Sushant Singh Rajput

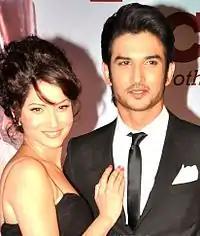
Rajput with Ankita Lokhande at "Kai Po Che"s premiere in 2013

In 2011, Rajput was spotted by Mukesh Chhabra, the casting director of "Kai Po Che!", who invited him for an audition. He was in the process of enrolling for a course in filmmaking at Stanford University but decided to accept the offer. He was subsequently cast in the role of Ishaan Bhatt, a district-level cricketer who was a victim of politics in the selection fraternity and one of the three leads, along with Rajkummar Rao and Amit Sadh. The film was directed by Abhishek Kapoor and based on the Chetan Bhagat novel called "The 3 Mistakes of My Life", which dealt with the life of three friends affected by the 2001 Gujarat earthquake and the 2002 Gujarat riots. It was released in 2013 and became a critical and commercial success. Rajput received a nomination for the Filmfare Awards in the category of best debut actor for his performance in the film.